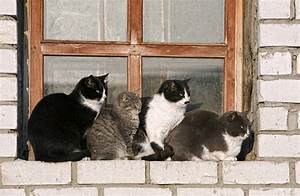
Label: gatto